Colonial Assam

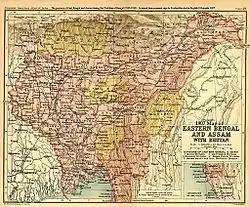

Colonial Assam (1826–1947) refers to the period in the history of Assam between the signing of the Treaty of Yandabo and the Independence of India when Assam was under British colonial rule. The political institutions and social relations that were established or severed during this period continue to have a direct effect on contemporary events. The legislature and political alignments that evolved by the end of the British rule continued in the post Independence period. The immigration of farmers from East Bengal and tea plantation workers from Central India continue to affect contemporary politics, most notably that which led to the Assam Movement and its aftermath.